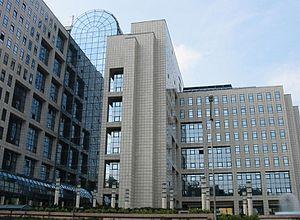
Cette page présente une liste des quartiers et des faubourgs de Novi Sad, en Serbie. Novi Sad est la capitale de la province autonome de Voïvodine et sa zone métropolitaine regroupe 341 625 habitants.
Liman est un quartier de Novi Sad, la capitale de la province autonome de Voïvodine, en Serbie.